Frank Ankersmit

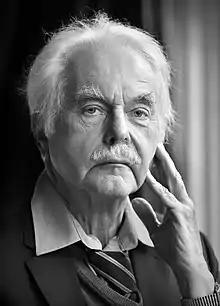
Portrait of Frank Ankersmit

Franklin Rudolf Ankersmit (born 20 March 1945, Deventer, Netherlands) is professor of intellectual history and historical theory at the University of Groningen.